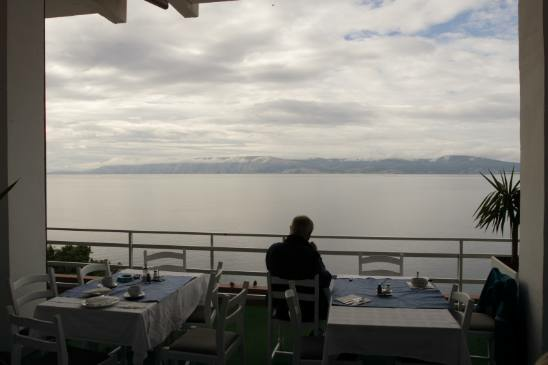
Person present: Yes